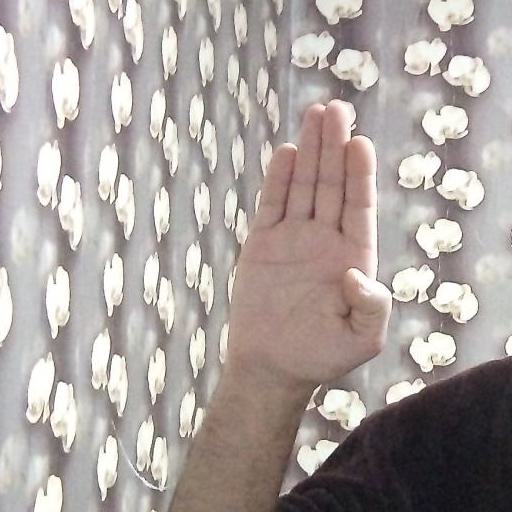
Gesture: stop